Mappin

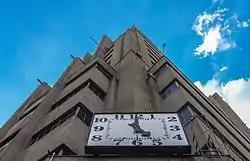
Old building of Mappin in the Ramos de Azevedo Square, São Paulo, 2013

During the 86 years in which it served São Paulo, it was one of the pioneers of the retail trade. In the 1930s, innovated by putting labels with prices in the windows. Was the driving force behind the installment plan. Between 1940s and 1950s, Mappin was the meeting point of São Paulo elite. Anticipated the "concept" of shopping mall, bringing together products of various types in one location. The store at Praça Ramos de Azevedo, in the center of São Paulo, has become a benchmark of the brand.